Paktika Province

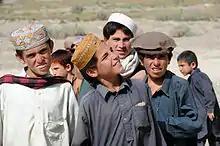
Local Afghan children observe U.S. Army Special Forces and Afghan National Police as they patrol the area to improve security and increase stability in the village of Rabat.

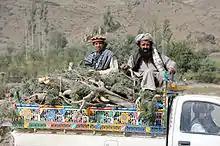
Local Afghans leaving the village of Rabat, hauling firewood in their pickup

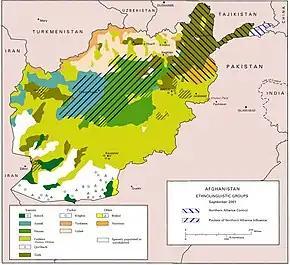
Ethnolinguistic groups of Afghanistan

The overwhelming majority of Paktika's population (around 99%) live in rural districts. The capital city, Sharana, has around 54,400 inhabitants. The majority of Pakikta's Districts have between 25,000 and 55,000 inhabitants. Only two districts, Nika and Turwo have less than 20,000 inhabitants, with a little more than 15,000 apiece. Two of the least mountainous districts, Urgun and neighboring Barmal have nearly 90,000 inhabitants each. There are around 115,000 households, with eight members apiece, in the Province.